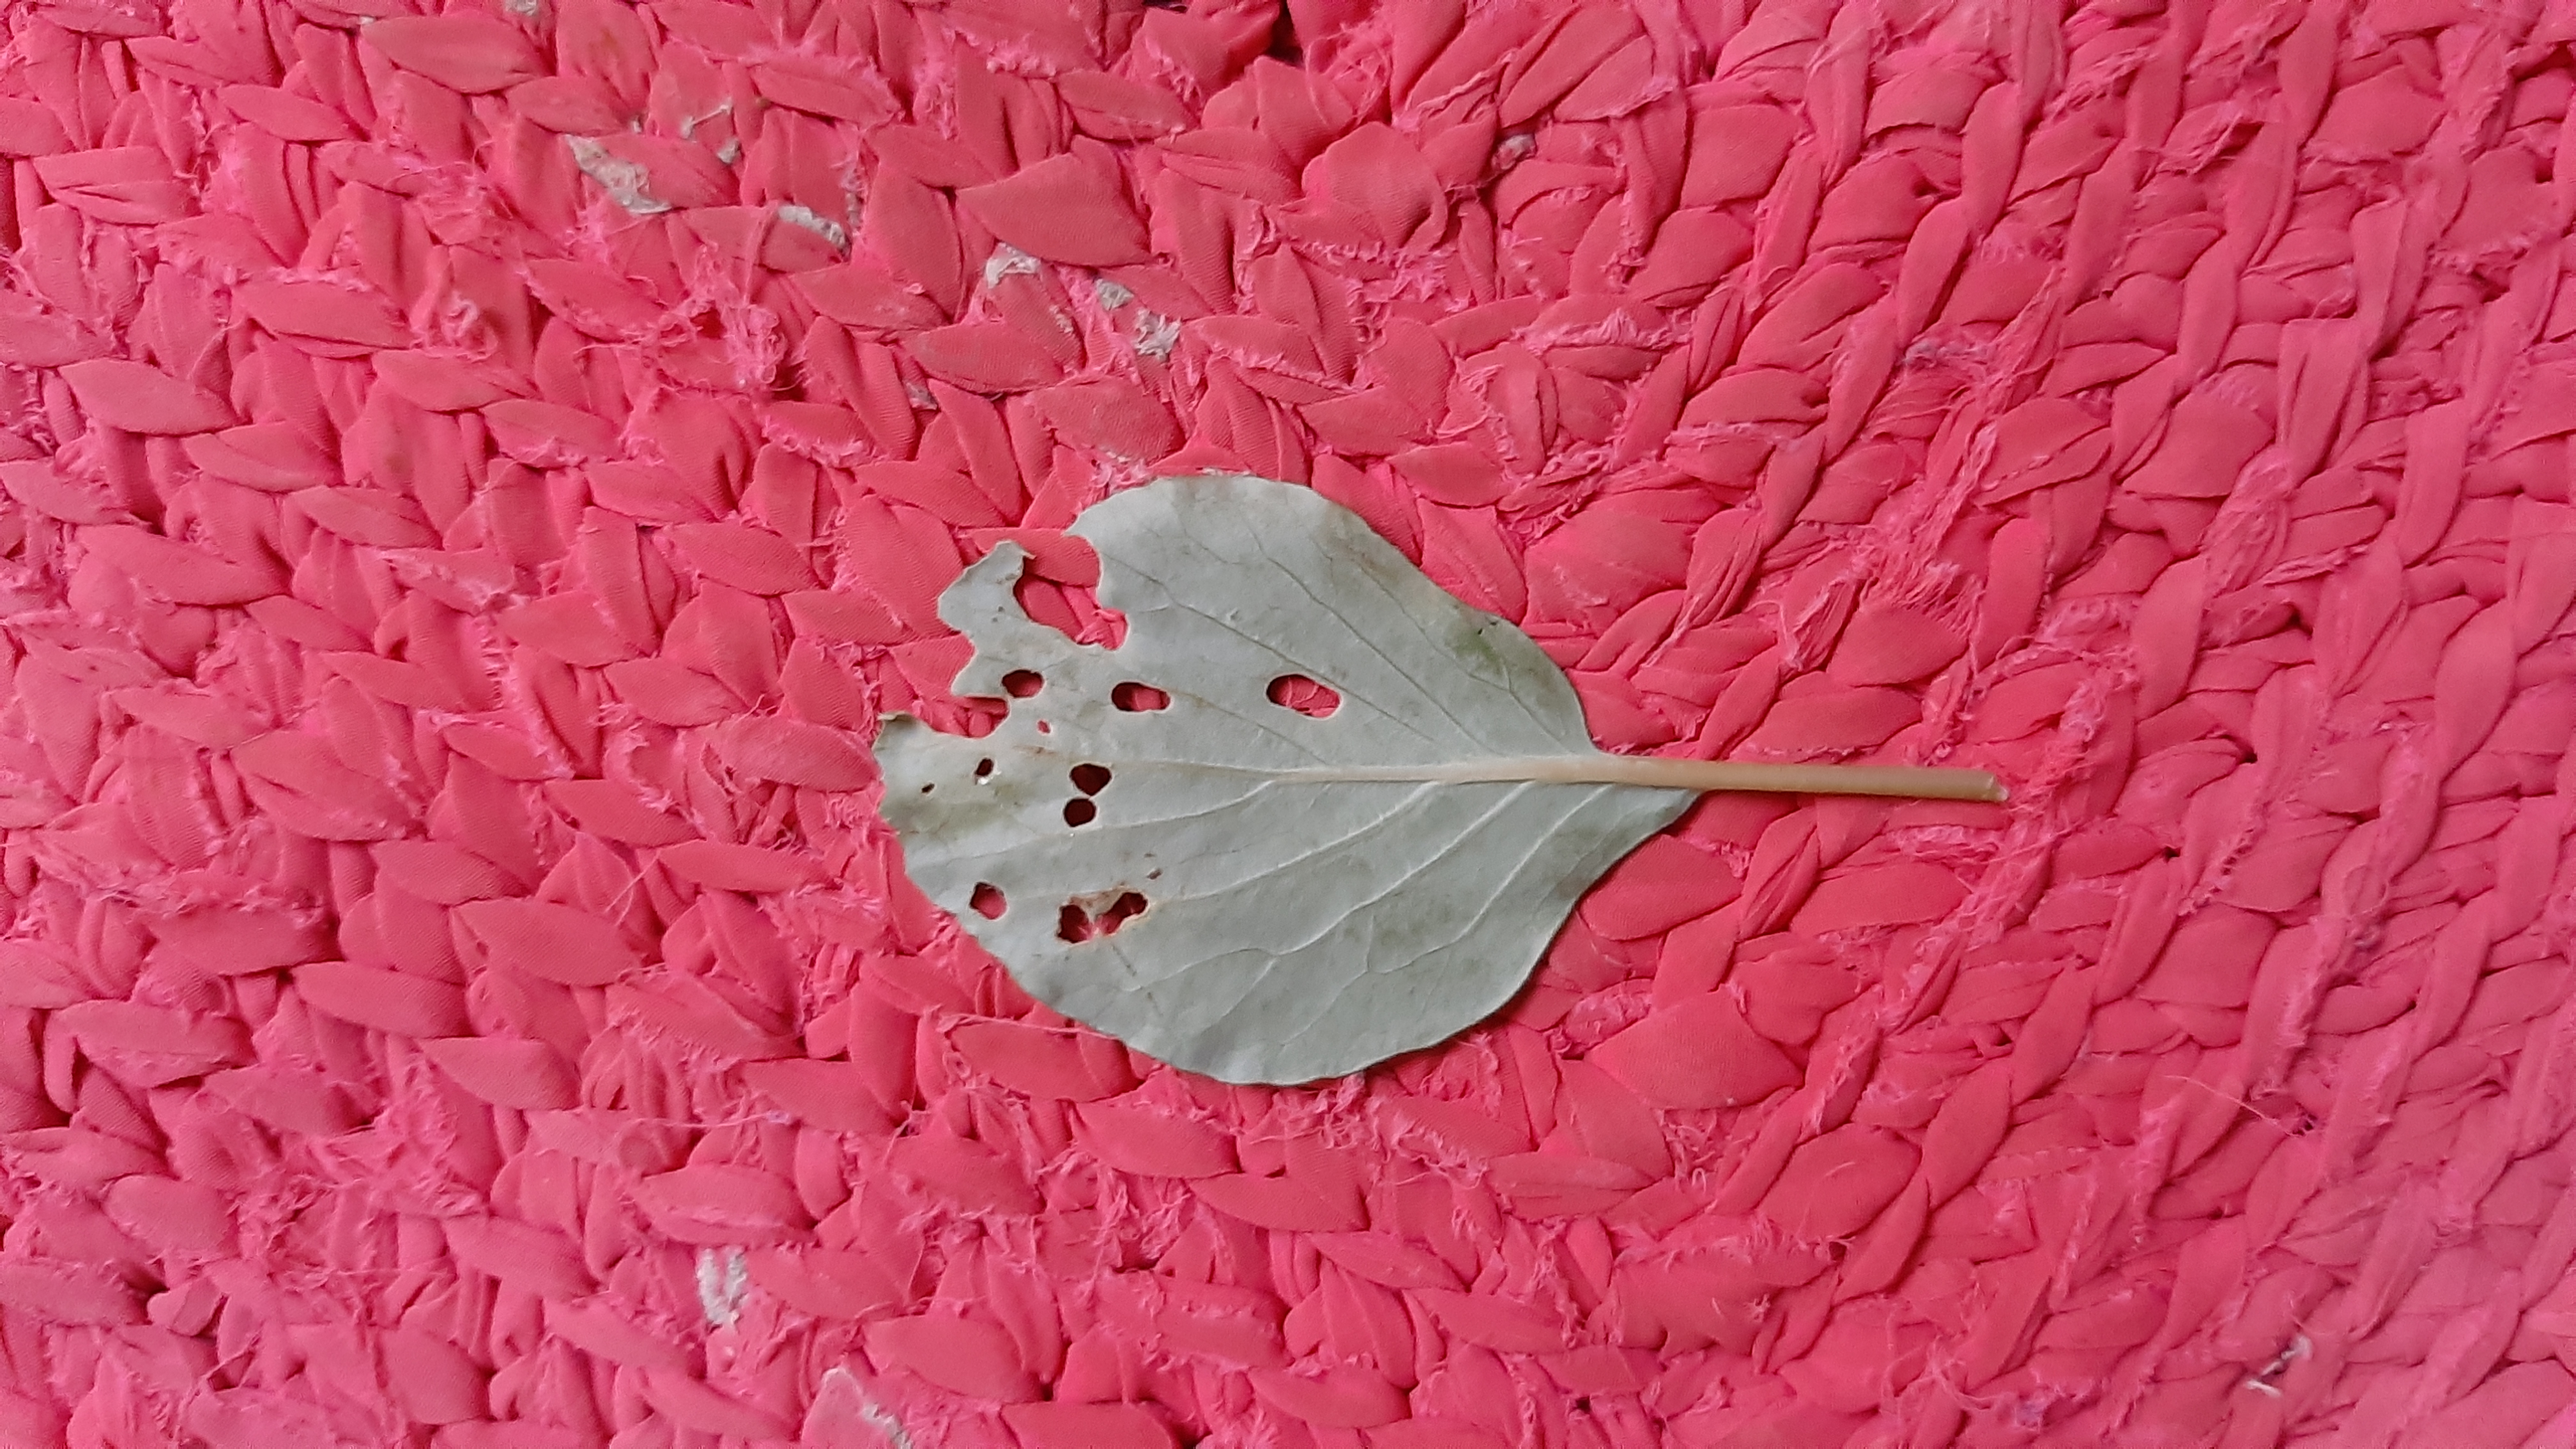
Plant: Kohlrabi